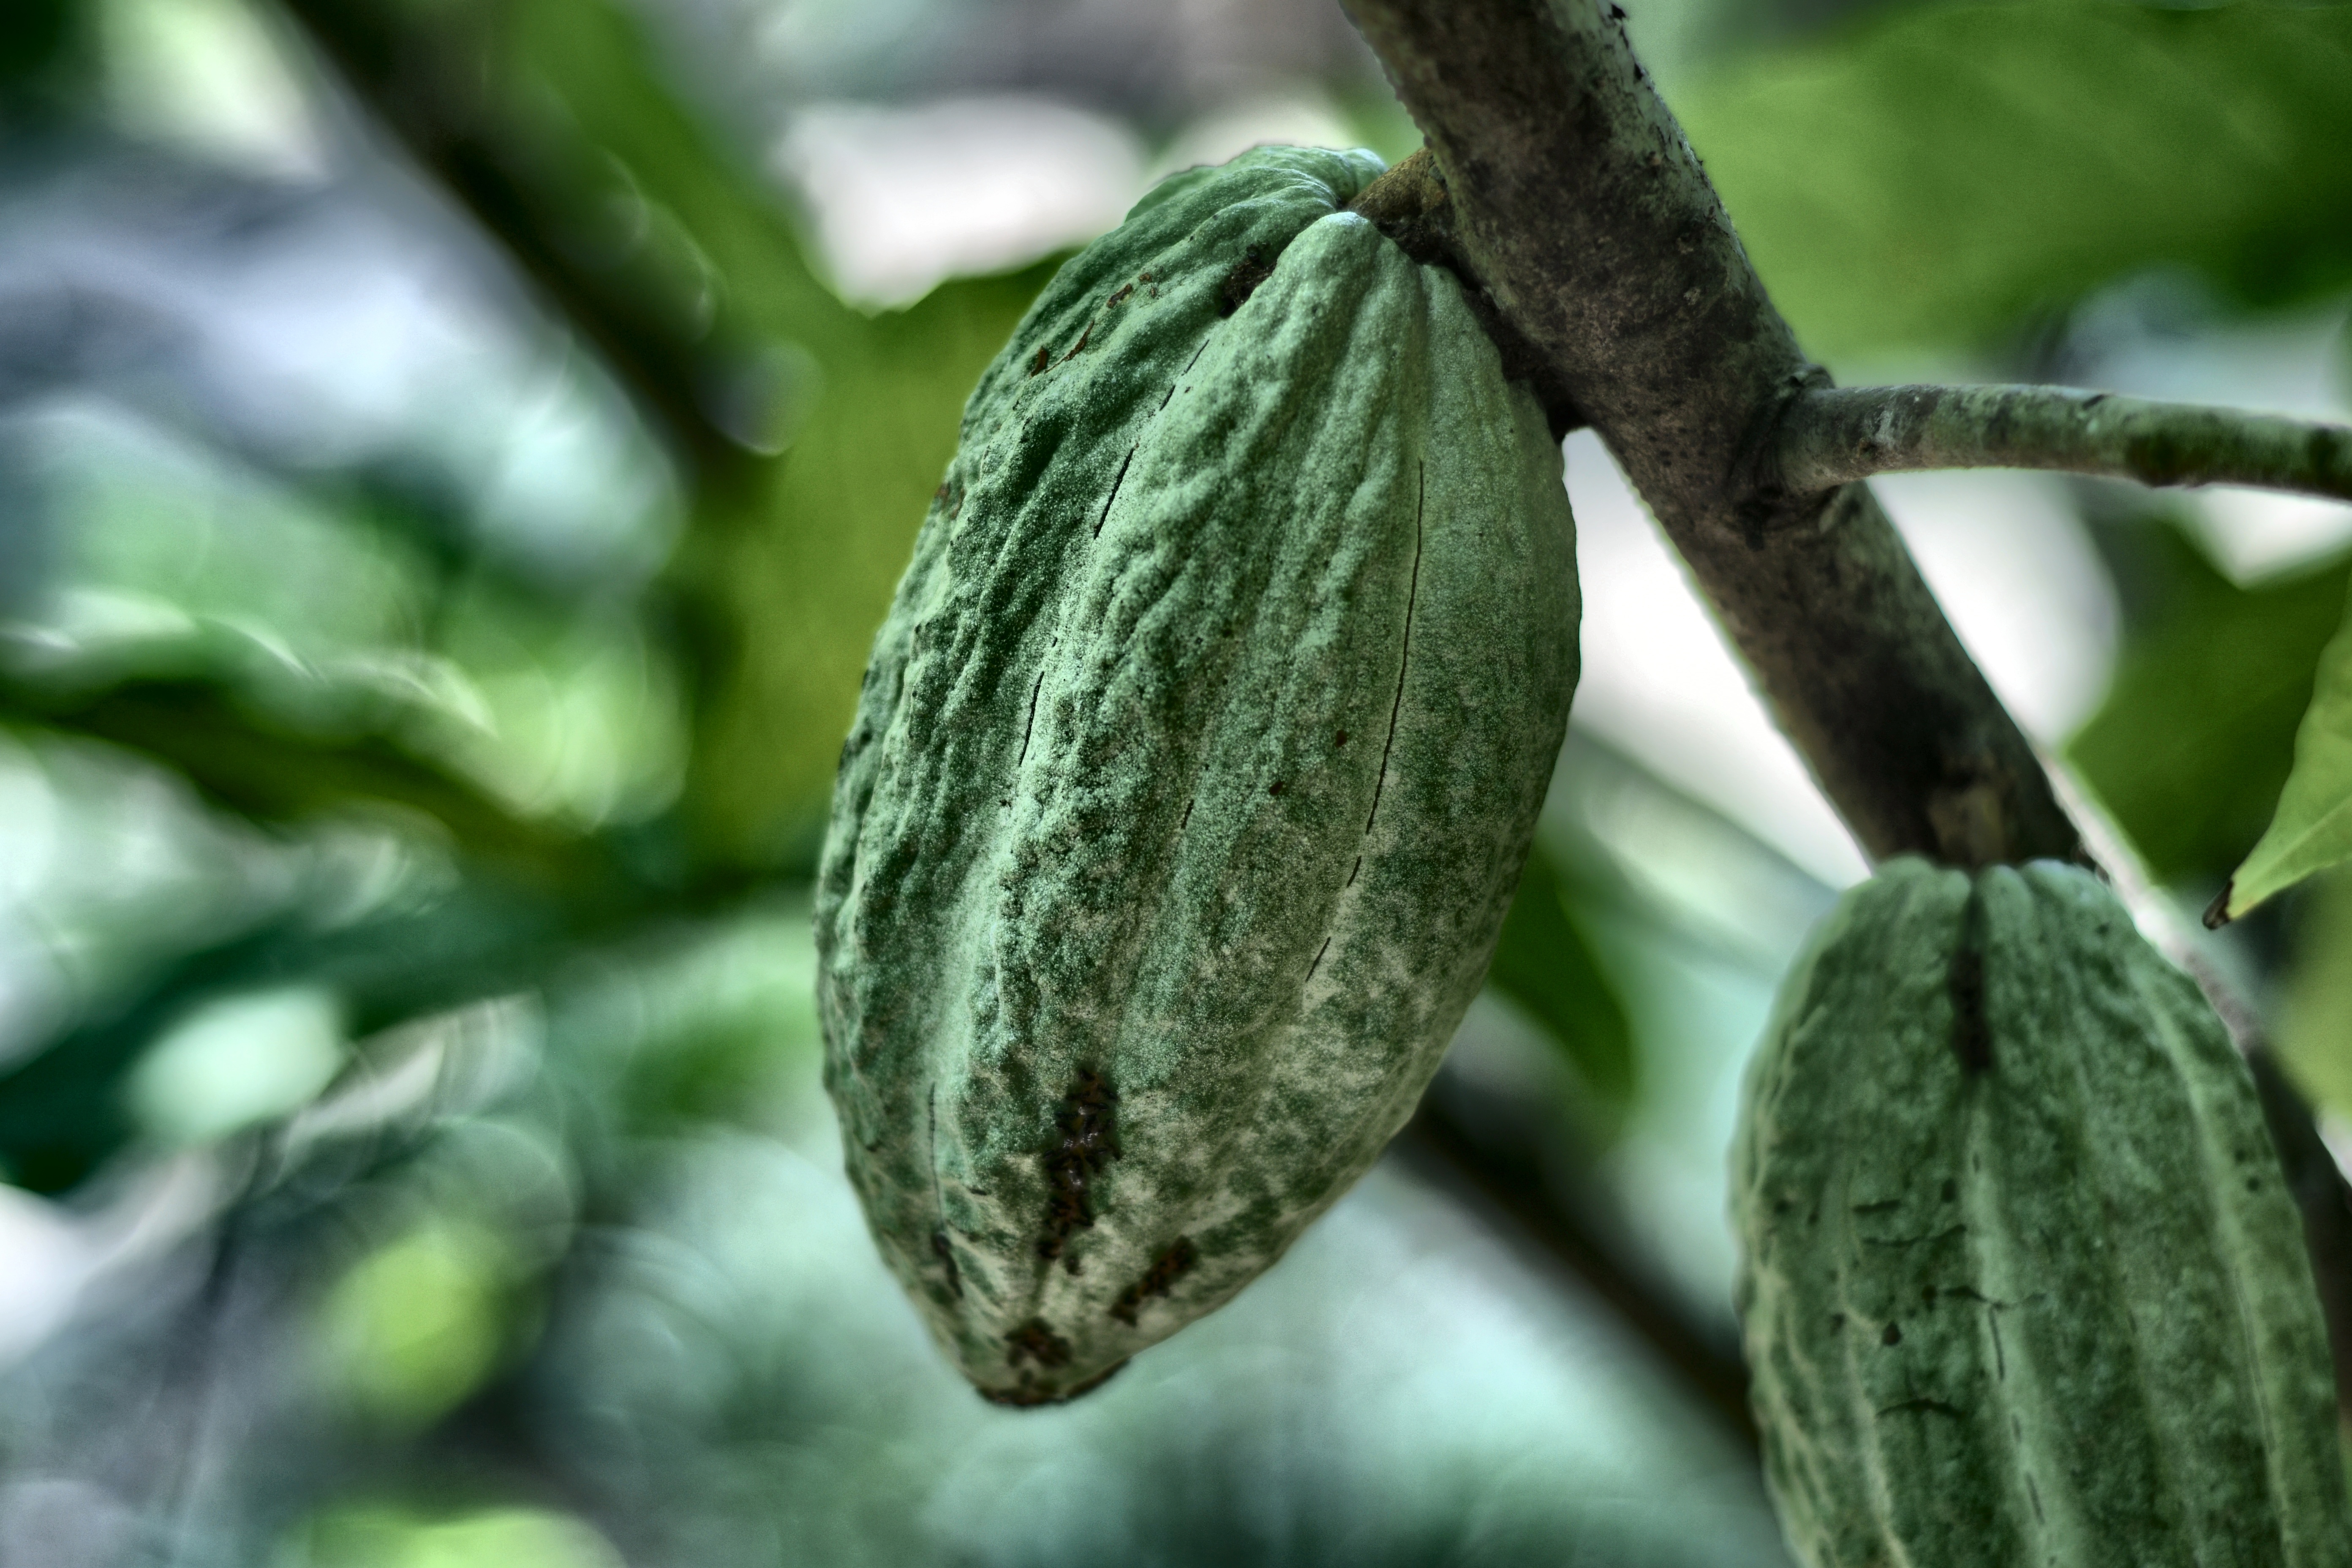
Maturity: unmature
Variety: Guiana